Litchfield National Park

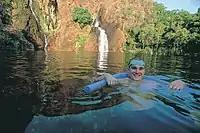
Wangi Falls

This two-day walk, part of the Tabletop Track, runs from Wangi Falls through to Walker Creek. This landscape with its rocky outcrops and ridges provides a haven for the local wildlife such as northern quolls, wallabies, frogs and lizards. There is abundant birdlife too – try spotting colourful red-winged parrots, double-barred finches, or kingfishers.